Military history of the Philippines during the Marcos dictatorship

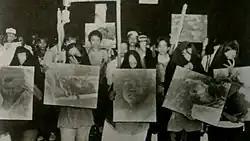
1986 rally against the Marcos dictatorship in which protesters hold up images of Escalante Massacre victims.

Aside from the murder of particular people who opposed the Marcos dictatorship, groups of people were also murdered for collectively mobilizing against the regime. Some of these were attributed to regular military forces, and others were attributed to paramilitary forces which the AFP used as force multipliers. Despite the lifting of Martial Law in 1981, there were five recorded massacres all over the Philippines in the same year alone. Between 1981 and 1982, and there have been 14 recorded massacres, totaling 134 fatalities.